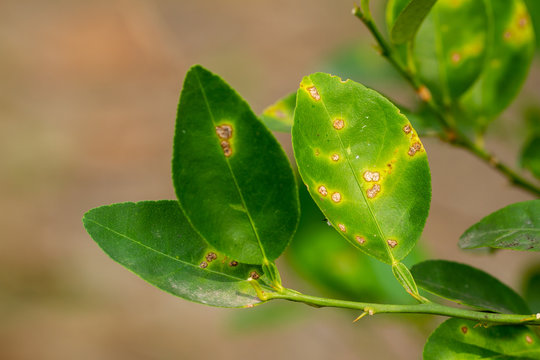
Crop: grape
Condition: downy_mildew